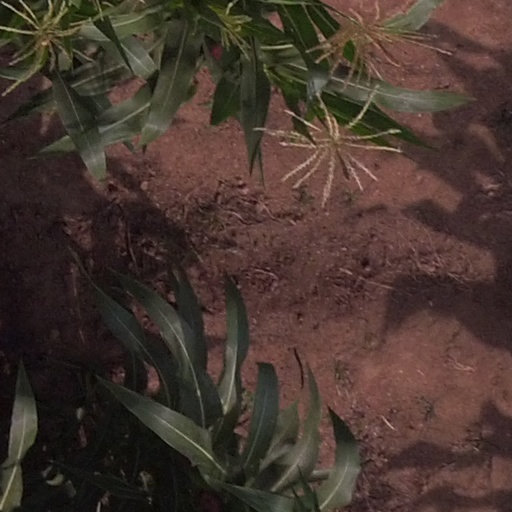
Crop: maize; corn